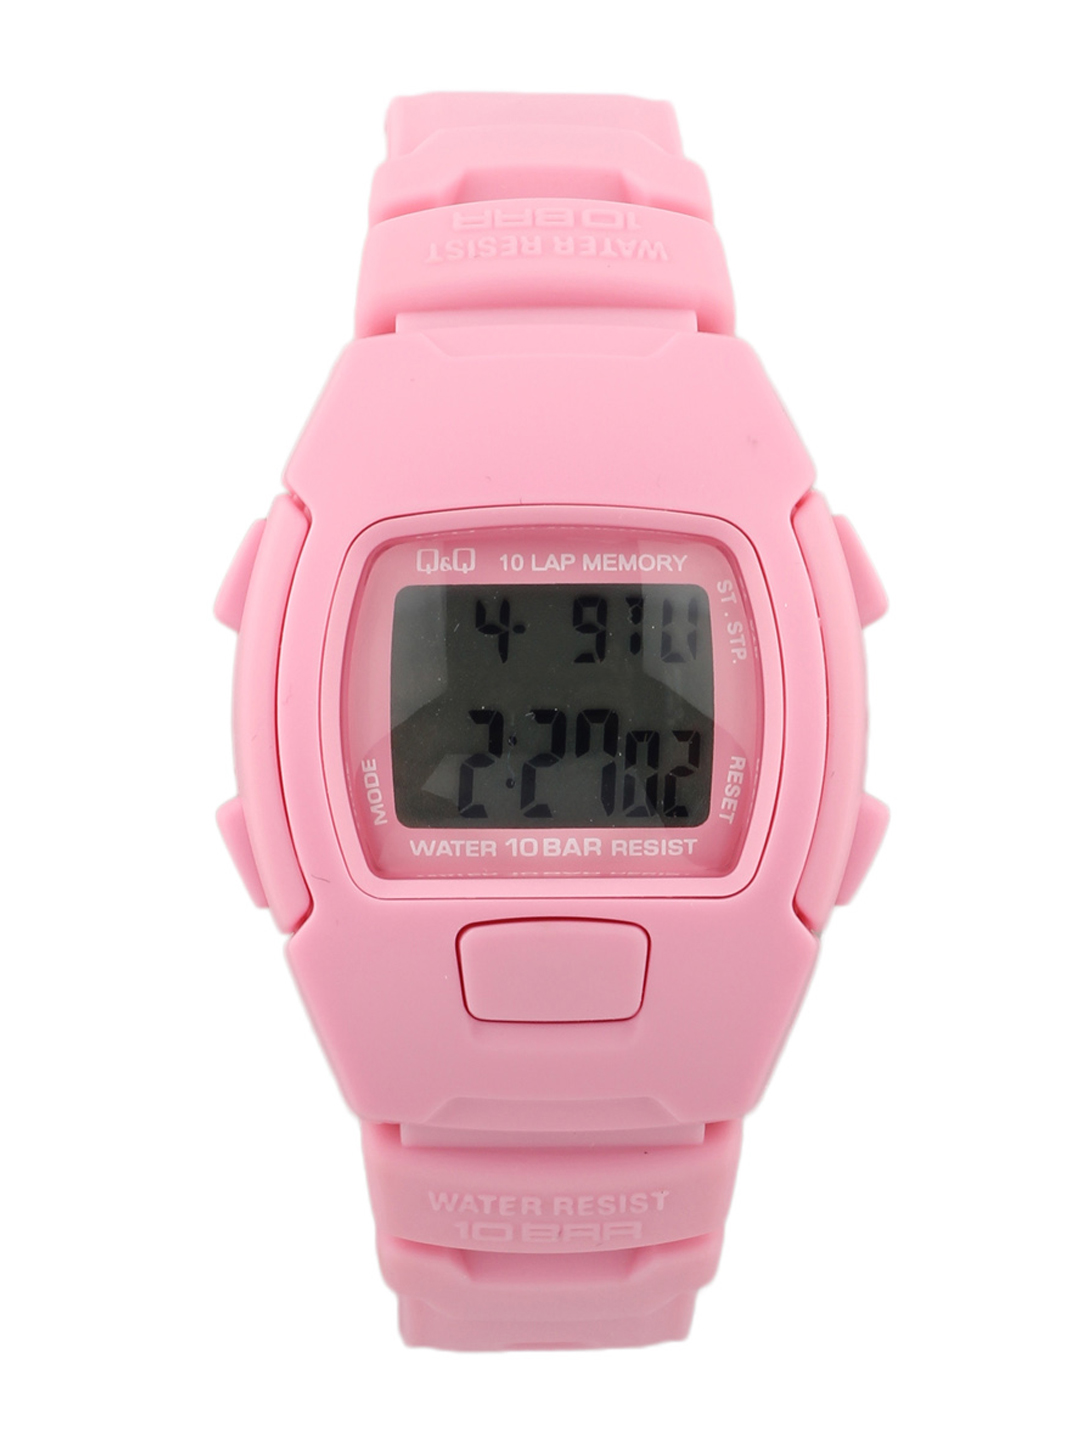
Q&Q Kids Girls Pink Digital Watch
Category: Accessories / Watches / Watches
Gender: Girls
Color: Pink
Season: Winter 2016
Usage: Casual